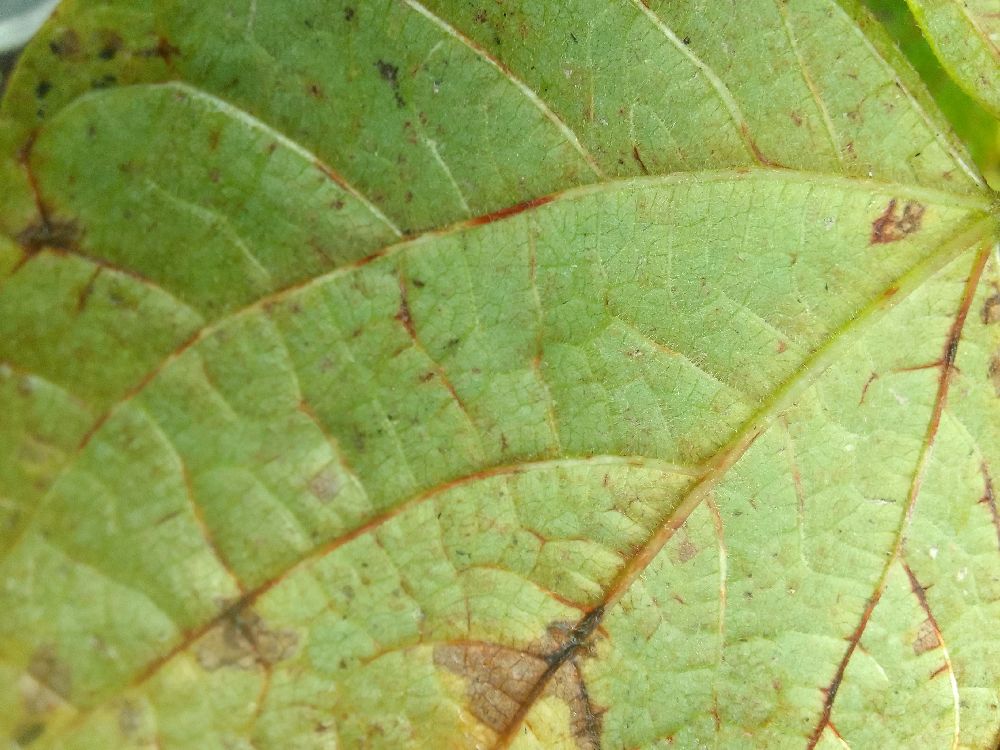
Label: anthracnose